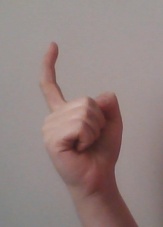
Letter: ra